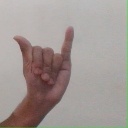
अक्षर: य